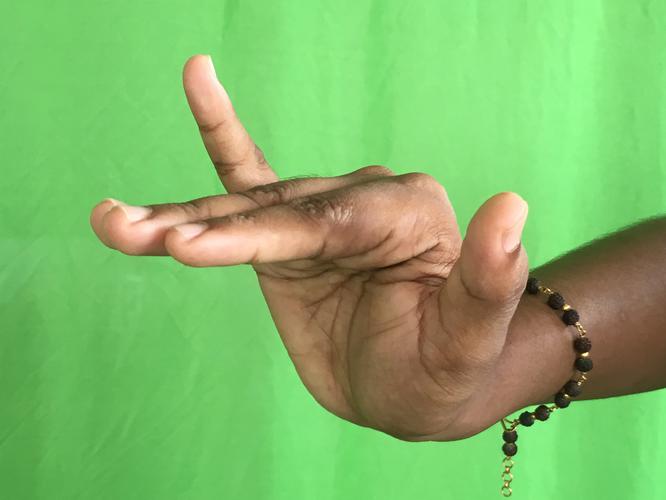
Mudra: Mrigasirsha
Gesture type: single_hand